Grudziądz

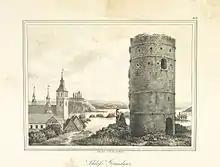
19th century view of the Klimek Tower, the last remaining part of the Grudziądz Castle, after its destruction by the Prussian authorities

Following the First Partition of Poland declared on 5 August 1772, the city was annexed by the Kingdom of Prussia. In 1773, it had a population of only 2,172 persons. In the late 18th and early 19th centuries, it was part of the area affected by the Partitions of Poland. To stimulate municipal trade, Frederick the Great brought in 44 colonist families. Grain trade flourished. Among the most successful grain traders were the Schönborn family. In 1776, a decision was made to build a fortress in the town. Between 1796 and 1804, by decision of the King of Prussia, the Grudziądz Castle was demolished. During the Napoleonic invasion in Prussia in 1806–1807, the fortress was successfully defended by General of Infantry Wilhelm René de l'Homme de Courbière against attacks by French troops.